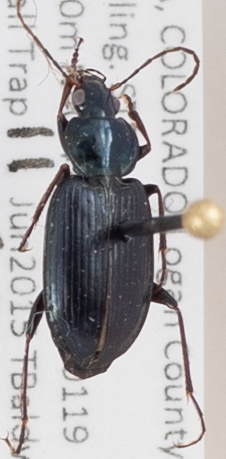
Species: Agonum placidum
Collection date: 2015-06-11
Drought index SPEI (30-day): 1.058
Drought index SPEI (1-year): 1.69
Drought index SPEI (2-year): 1.45